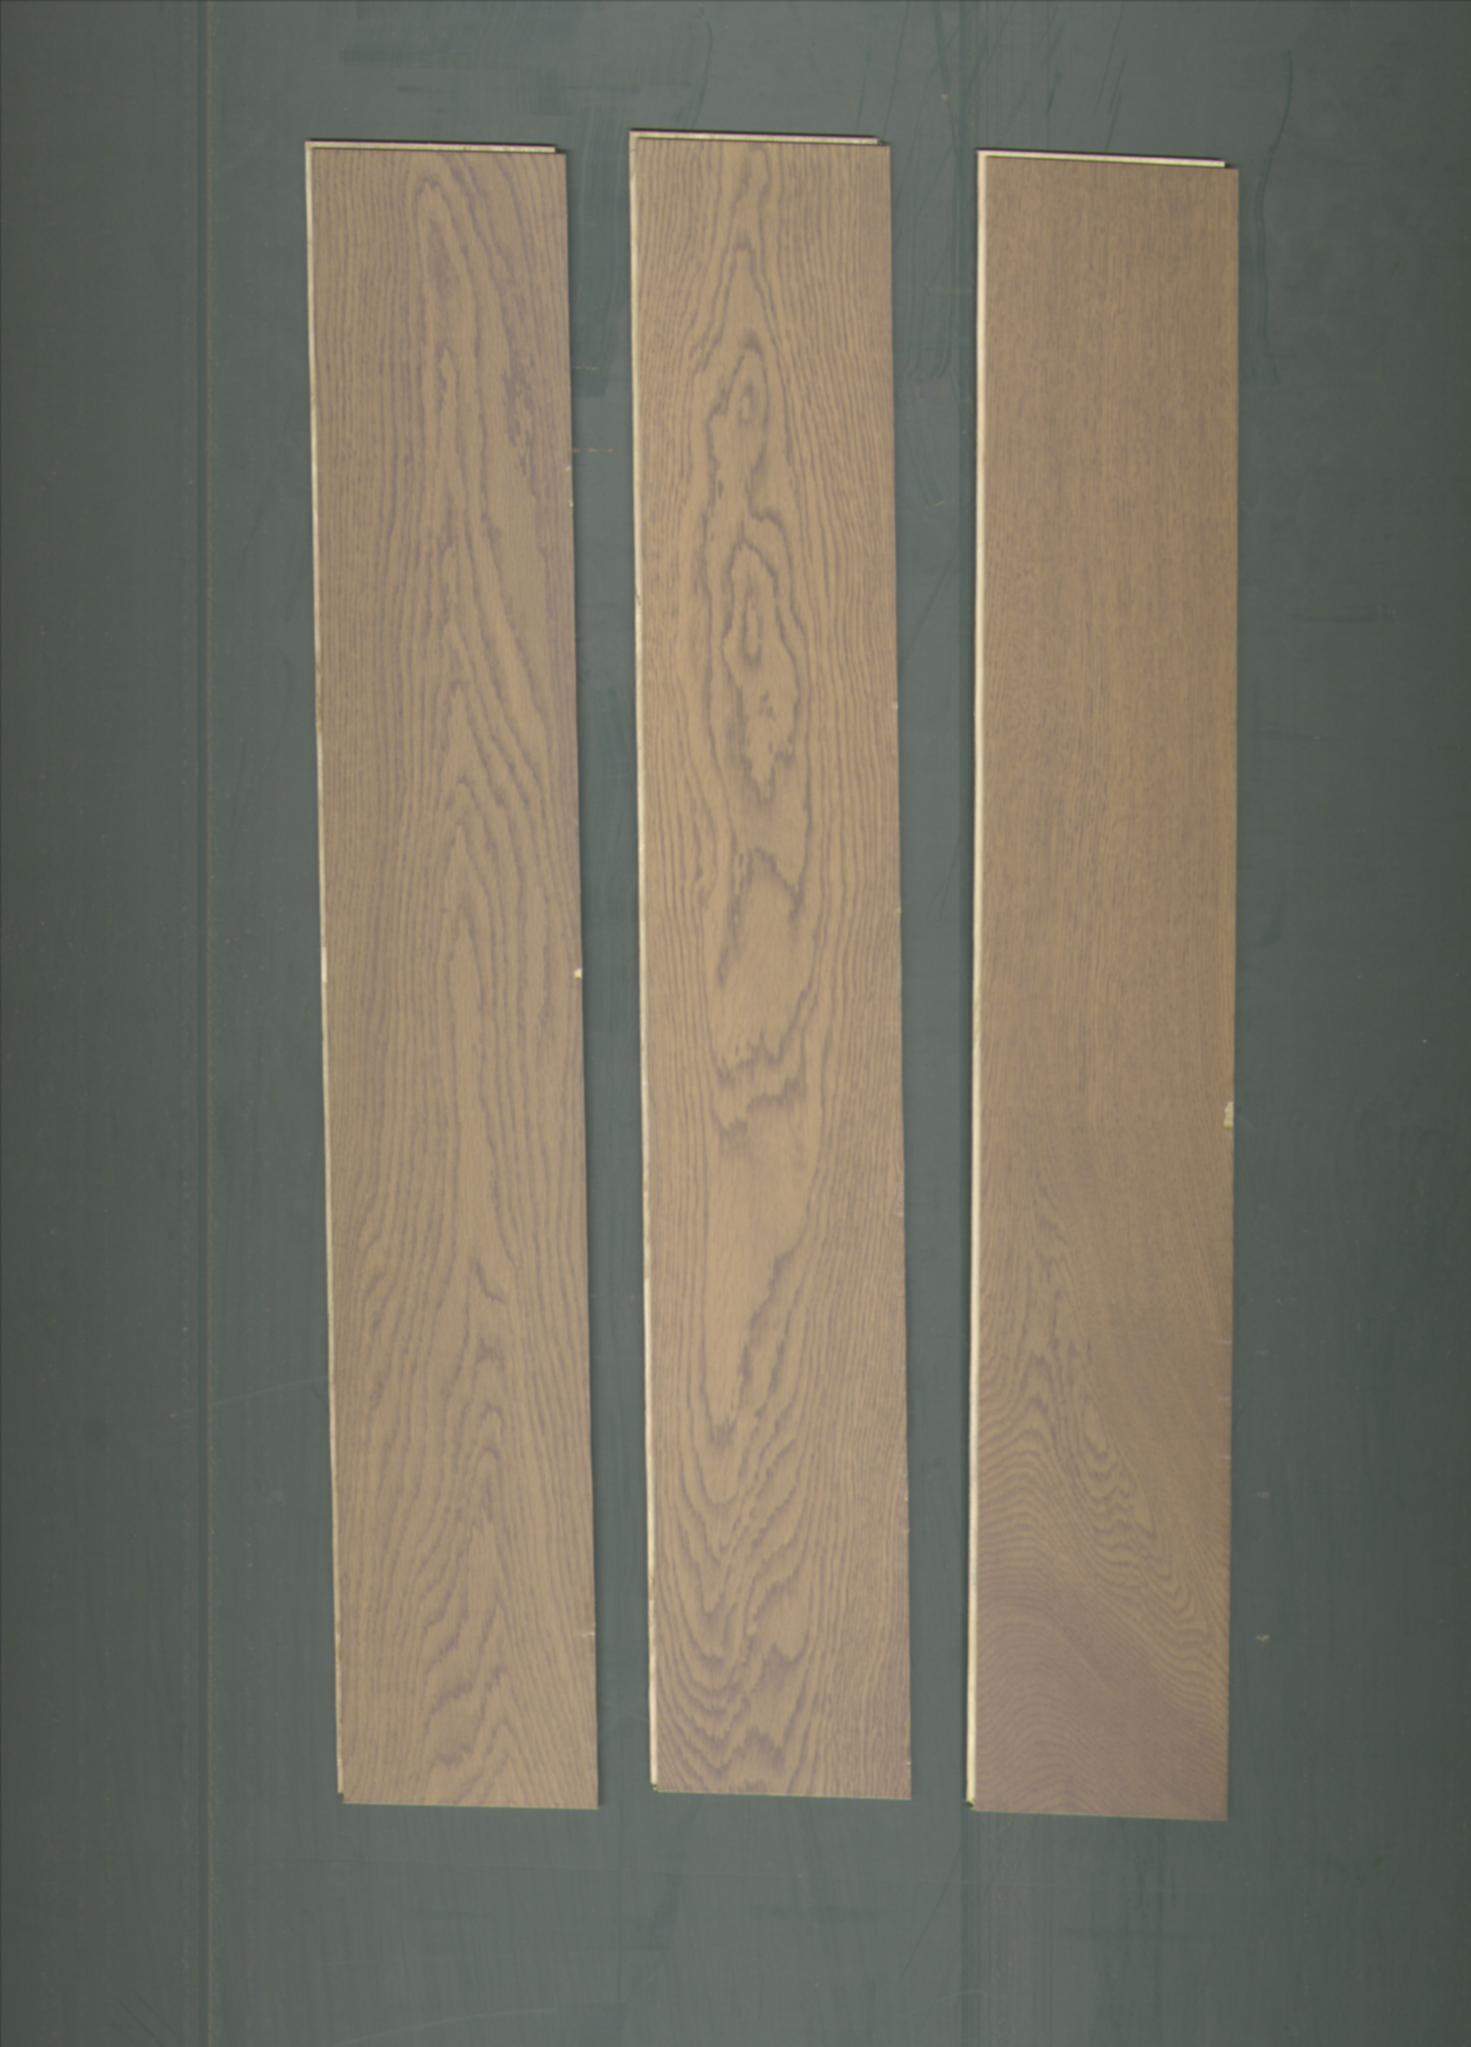
Label: mixers